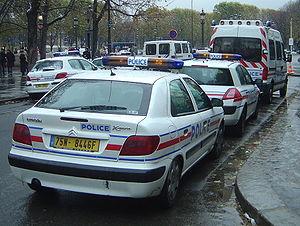
Forces de la Police nationale devant le Grand Palais à Paris, France